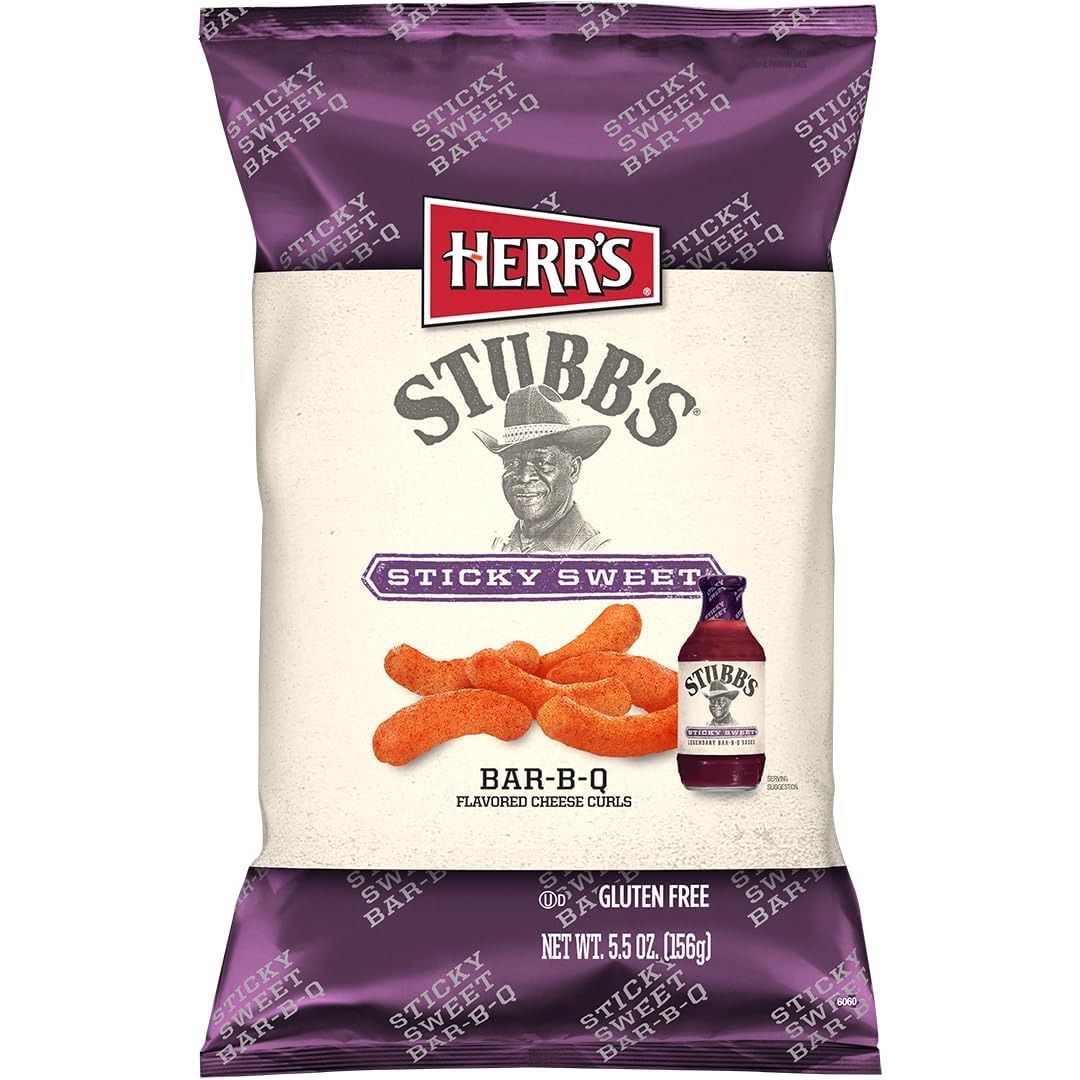
Item Name: Blossom & Sun Sticky Sweet BBQ Flavored Cheese Curls 5.5 Oz, Value Pack of 2
Bullet Point 1: Sticky Sweet BBQ Cheese Curls 5.5 Oz
Bullet Point 2: Pack of 2
Product Description: Sticky Sweet BBQ Cheese Curls 5.5 Oz
Value: 12.0
Unit: Ounce

Price: 24.22